Pompey stone

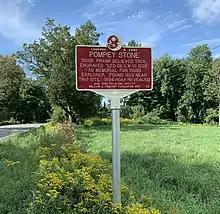
Historical marker at the location the stone was discovered.

From the 1840s to 1870s the stone was analyzed by several American archaeologists, historians and researchers. In 1842, Barber and Howe theorized in their book "Historical Collections of the State of New York", that the stone could mark the resting place of a Spaniard who died after traveling from Florida in search of riches. The anthropologist Henry Schoolcraft's 1847 book "Notes on the Iroqouis" attributed it to a party that had been separated from one of the explorer Juan Ponce de León's expeditions searching for the Fountain of Youth, considering the text 'De L on' to reference 'de Leon' and the 'VI' a reference to six years after de Leon's discovery of Florida in 1512. Joshua V. H. Clark in his 1849 "Onondaga, or Reminiscences" also concluded that the stone might mark the burial ground of a dead Spanish explorer. Two years later E. G. Squier, an American archaeologist, published the book "Antiquities of the State of New York," which endorsed the stone's authenticity. The author and researcher Buckingham Smith, in 1863, submitted a paper to the American Antiquarian Society that suggested that the stone was a memorial to a dead Spanish missionary and the inscription a reference to Pope Leo X. In the 1860s, John F. Boynton, an early leader in the Latter Day Saint movement and scientist, proposed that there were connections between the stone and the Cardiff Giant, another artifact that was later proven to be a hoax.